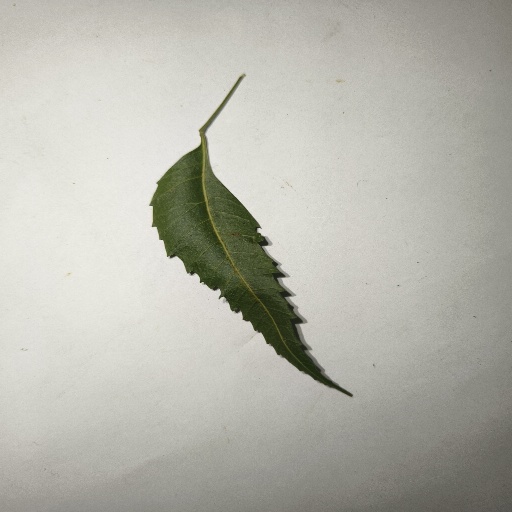
Species: Neem
Leaf condition: Healthy Leaf